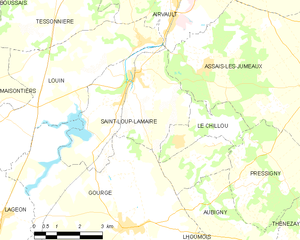
Carte des communes françaises Saint-Loup-Lamairé